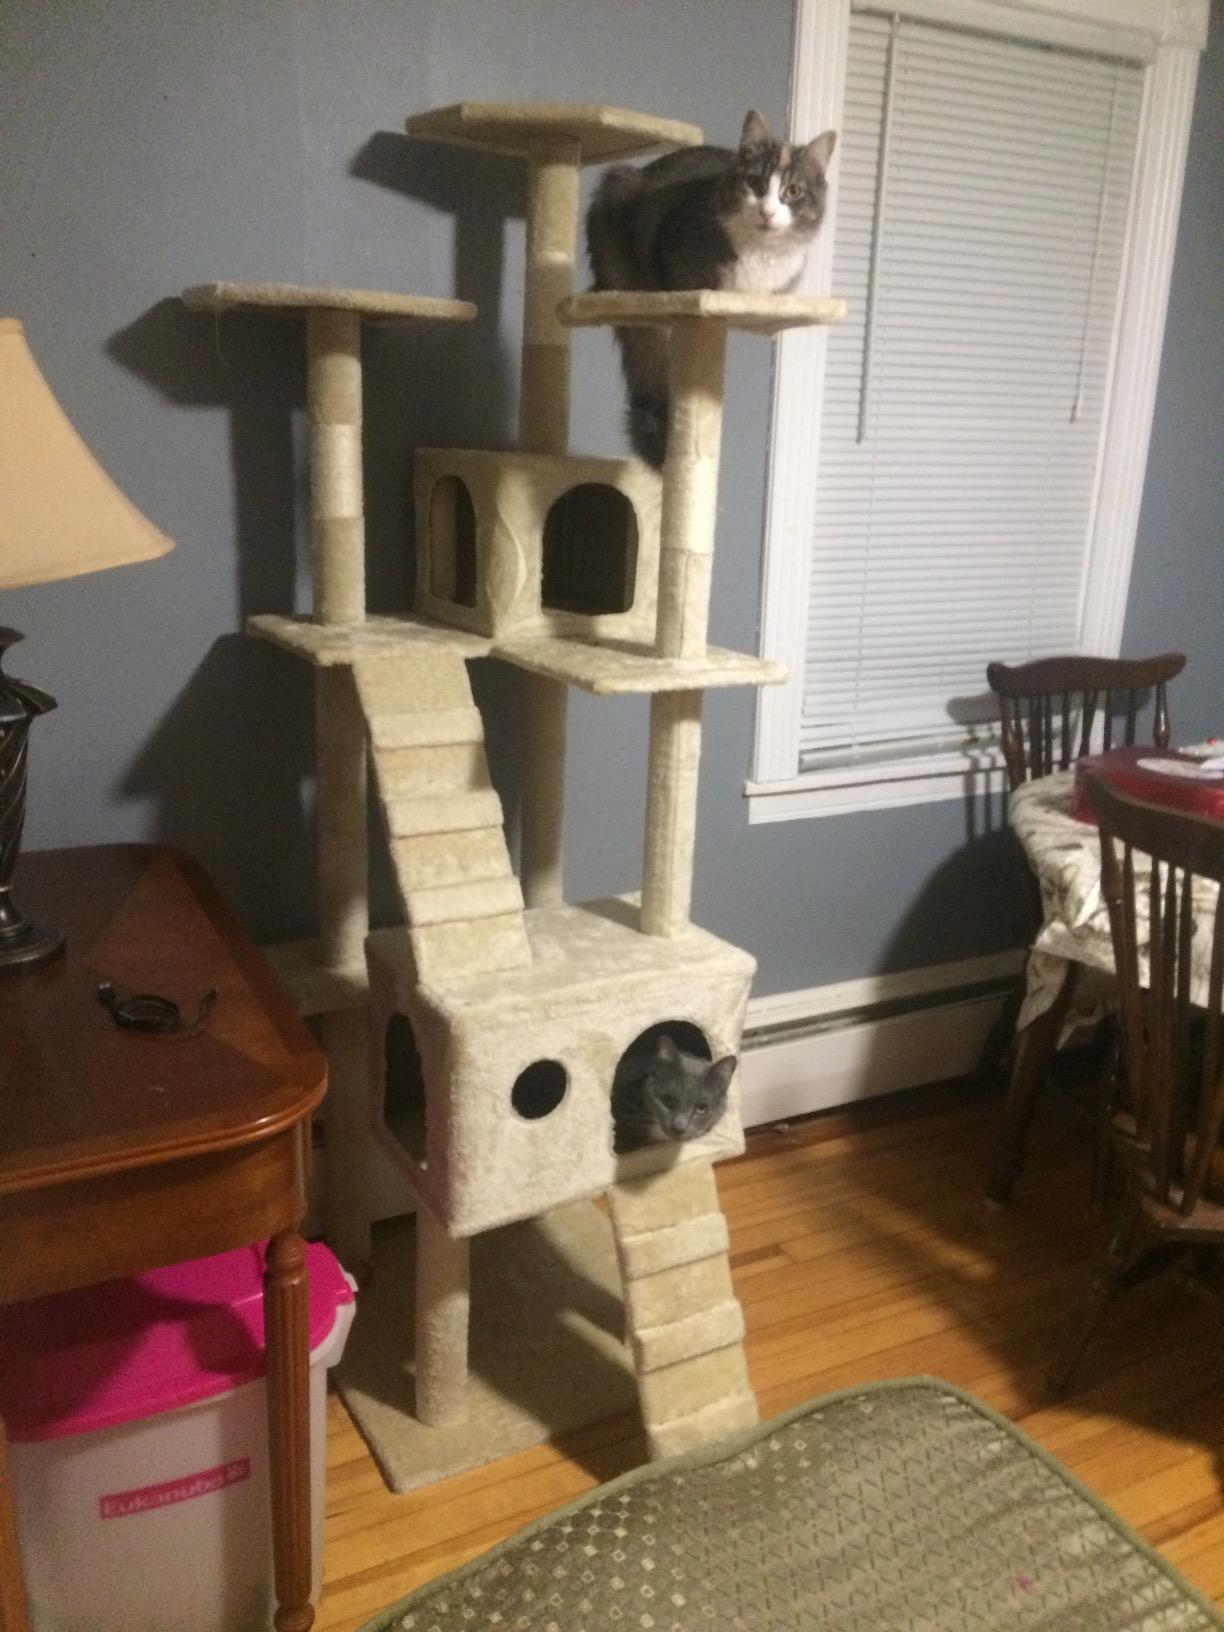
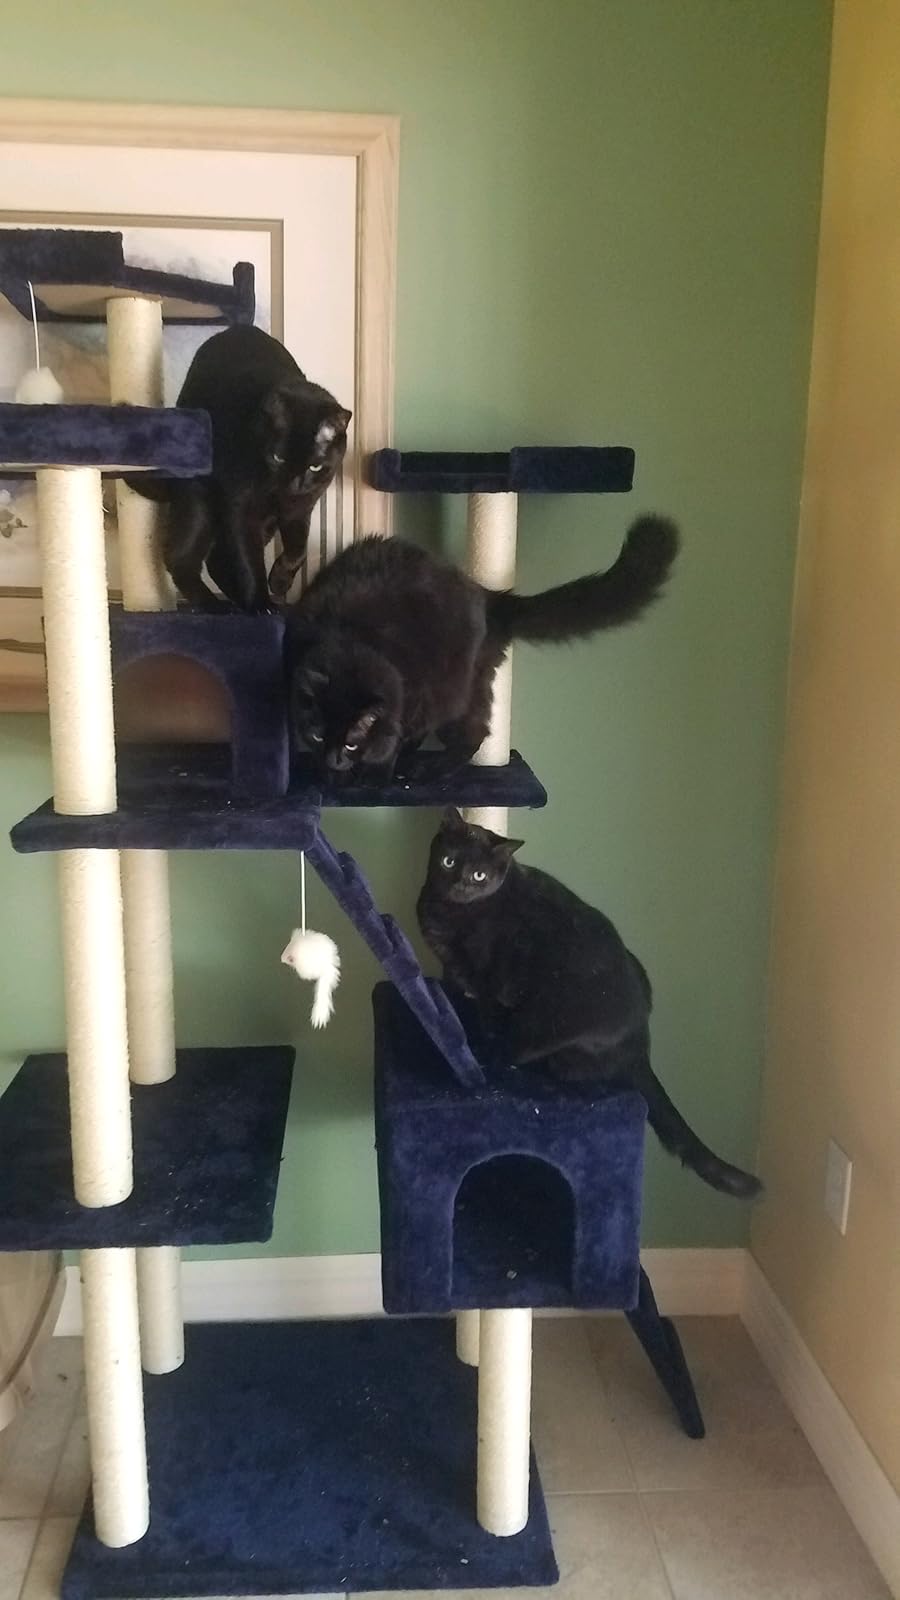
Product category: items_cat tree
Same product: no